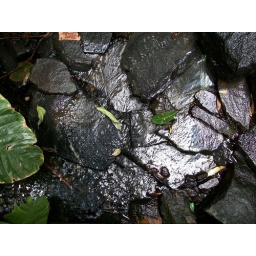
The base of the waterfall, looking straight down. I like the way the water looked over the smooth rocks.